Socialism of the 21st century

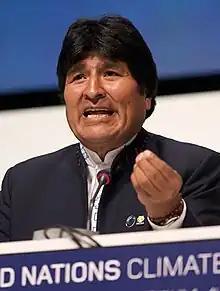
Evo Morales, the former president of Bolivia, is often associated with post-neoliberalism.

The idea of post-neoliberalism arose during the pink tide of the 1990s and 2000s, in which left-wing Latin American critics of neoliberalism like Hugo Chávez and Evo Morales were thrust into power. According to researchers, the election of Chávez as the president of Venezuela in 1999 marked a definite start to the pink tide and post-neoliberal movement. Following his election, Rafael Correa, Néstor Kirchner, Evo Morales, and numerous other leaders associated with the post-neoliberal movement were elected in Latin America during the 2000s and 2010s. Into the 2020s, the Chilean president-elect Gabriel Boric, who emerged victorious in the 2021 Chilean general election, pledged to end the country's neoliberal economic model, stating: "If Chile was the cradle of neoliberalism, it will also be its grave."